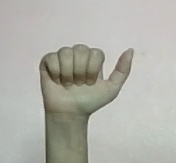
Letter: dhad